Finn Graff

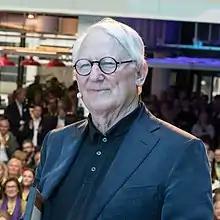
Finn Graff, 2018

He was born in Wangerooge, Germany as a son of aviator Heinz Friedrich Wöhlecke (1909–1944) and translator Margit-Ruth Graff (1914–2000). He was an older brother of Jens Graff. He moved to Norway in 1946, but had lost his father to the war, and lived at the orphanage Christiania Opfostringshus from 1949 to 1954. He did however take higher education, at the Norwegian National Academy of Craft and Art Industry from 1959 to 1963. In 1960, he was hired as an illustrator and political cartoonist in the newspaper "Morgenposten". From 1963 to 1988 he worked in "Arbeiderbladet" and from 1988 in "Dagbladet". He has also illustrated several book covers. He is represented in the National Gallery of Norway. He won the "Editorial Cartoon of the Year" award in 2000 and 2005. He was decorated as Knight First Class of the Royal Norwegian Order of St. Olav in 2007.